Berry

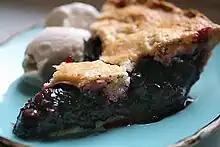
A slice of blueberry pie

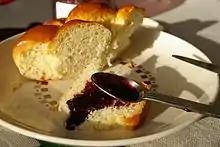
Dark red jam on bread

Berries are commonly used in pies or tarts, such as blueberry pie, blackberry pie, and strawberry pie.